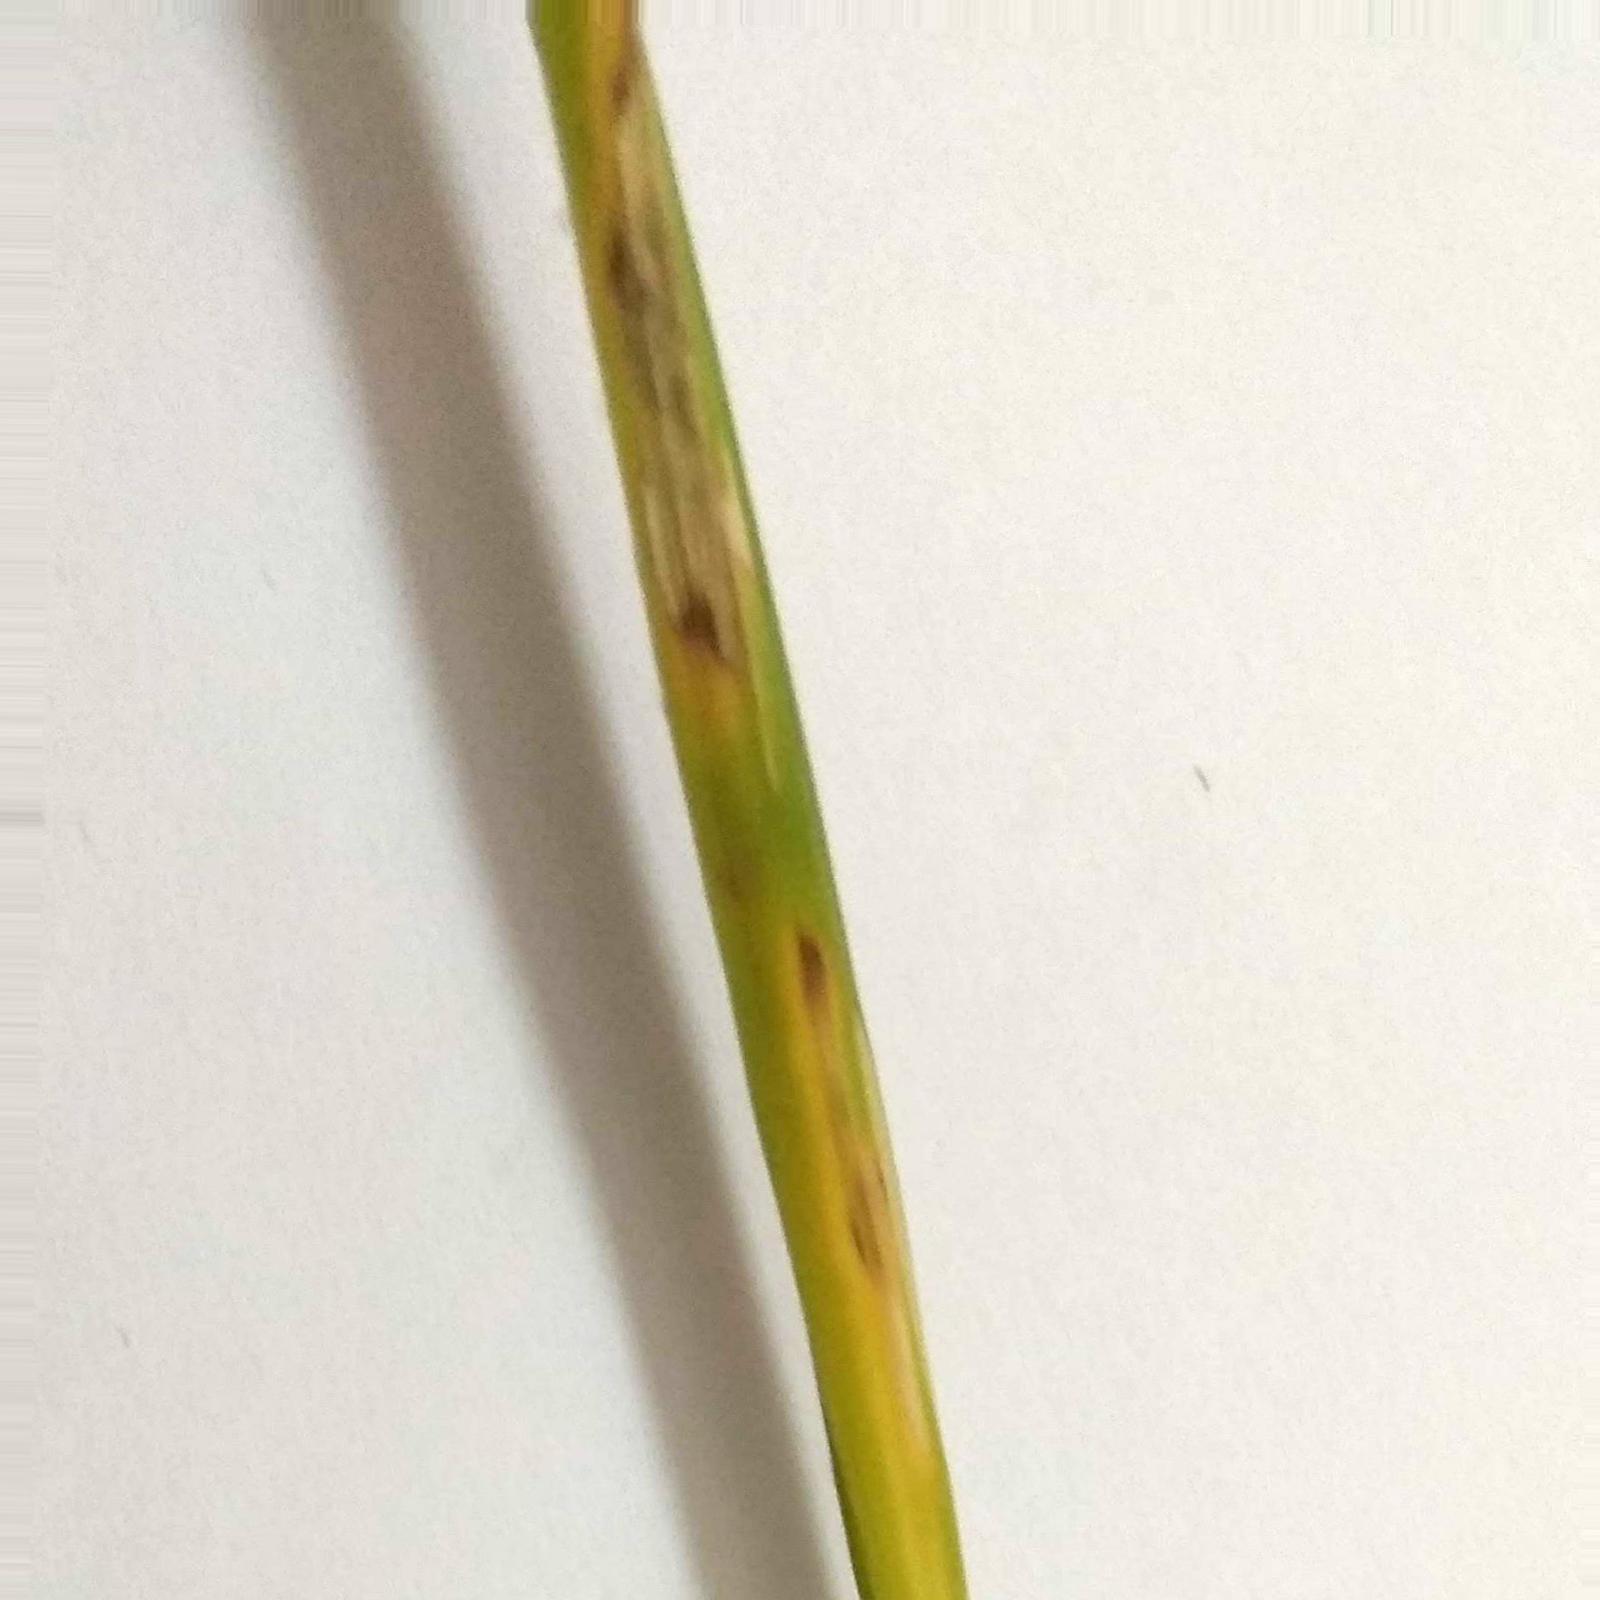
Nhãn: Bệnh Đốm Nâu ( Brown spot )